Sierra Leone Studies

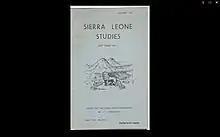
Sierra Leone Studies

In 1944 the British Colonial Research Committee established the Colonial Social Science Research Council. In order to provide for the systematic collection and analysis of data concerning the colonies, British academics were sponsored to carry out research in the colonies. In 1953 the council provided £660 to publish two issues a year of a second series. This ran until 1970 during which time 26 issues were published.